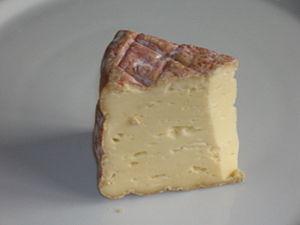
Fromage bethmale, six mois d'affinage.
La cuisine occitane est une cuisine diversifiée qui a des traits caractéristiques de la cuisine méditerranéenne, mais se différencie des cuisines catalane et italienne. En raison de la taille de l'Occitanie et la grande variété de ses terroirs, allant des Pyrénées aux Alpes, de la côte méditerranéenne au Massif central qu'elle englobe majoritairement, c'est une cuisine très variée mais, au-delà de la traditionnelle partition entre l'usage de la graisse de canard au sud ouest et de l'huile d'olive au sud-est, il existe un certain nombre de traits communs à l'ensemble de ce territoire et l'opposant parfois nettement au reste de la France.
La cuisine ariégeoise est une cuisine du terroir, basée des produits régionaux pyrénéens, tels les confits, le fromage ou la charcuterie locale.